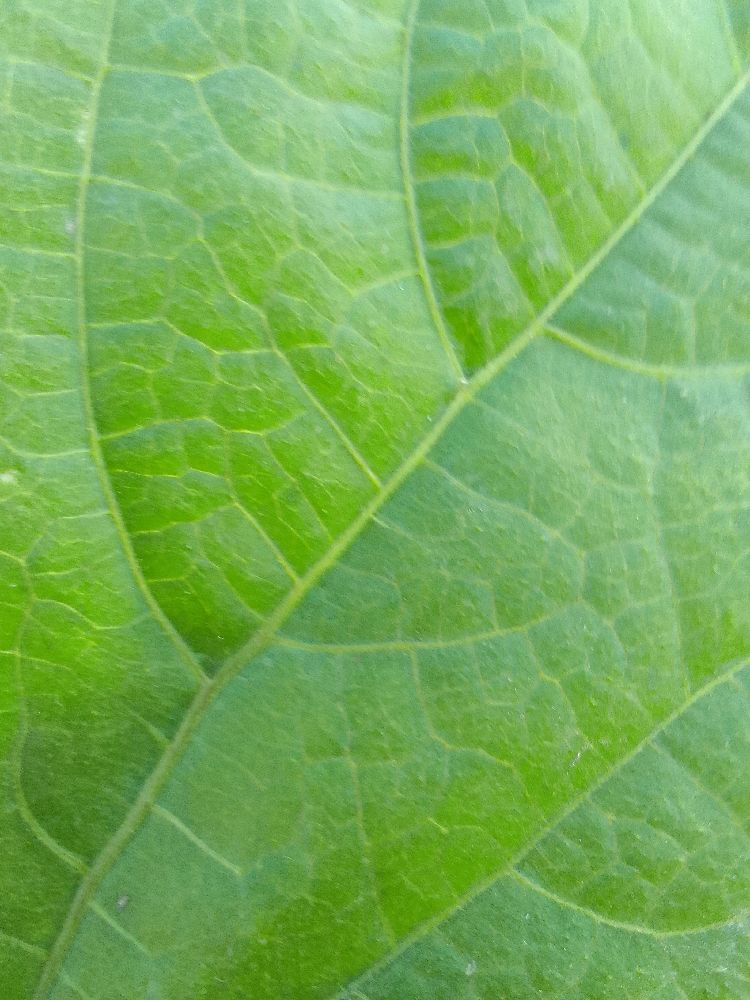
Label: healthy